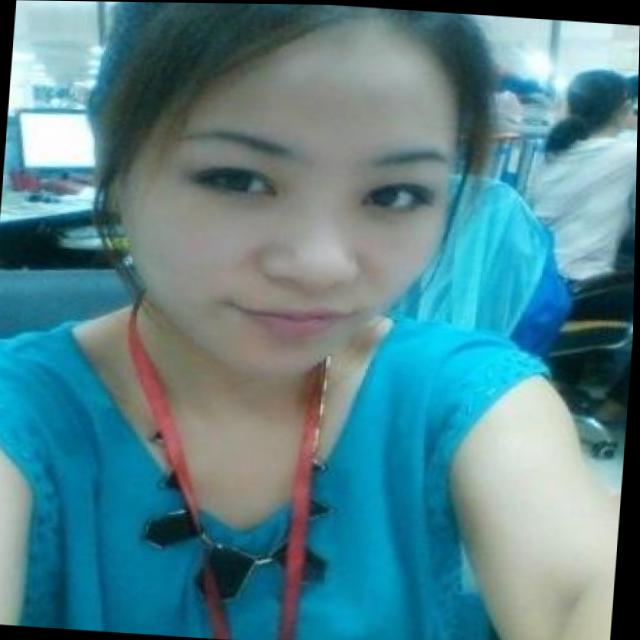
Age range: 21-44